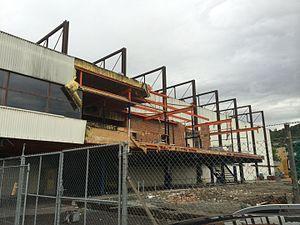
Le Stade de Glace est une patinoire de hockey sur glace située à Bienne, dans le canton de Berne, en Suisse.